Guilt Is Not Mine

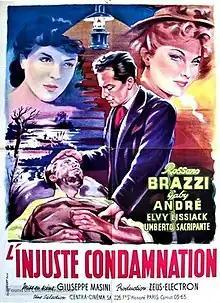
French film poster

Guilt Is Not Mine or Unjust Condemnation is a 1952 French-Italian melodrama film co-written and directed by Giuseppe Masini and starring Rossano Brazzi, Gaby André and Elvy Lissiak.